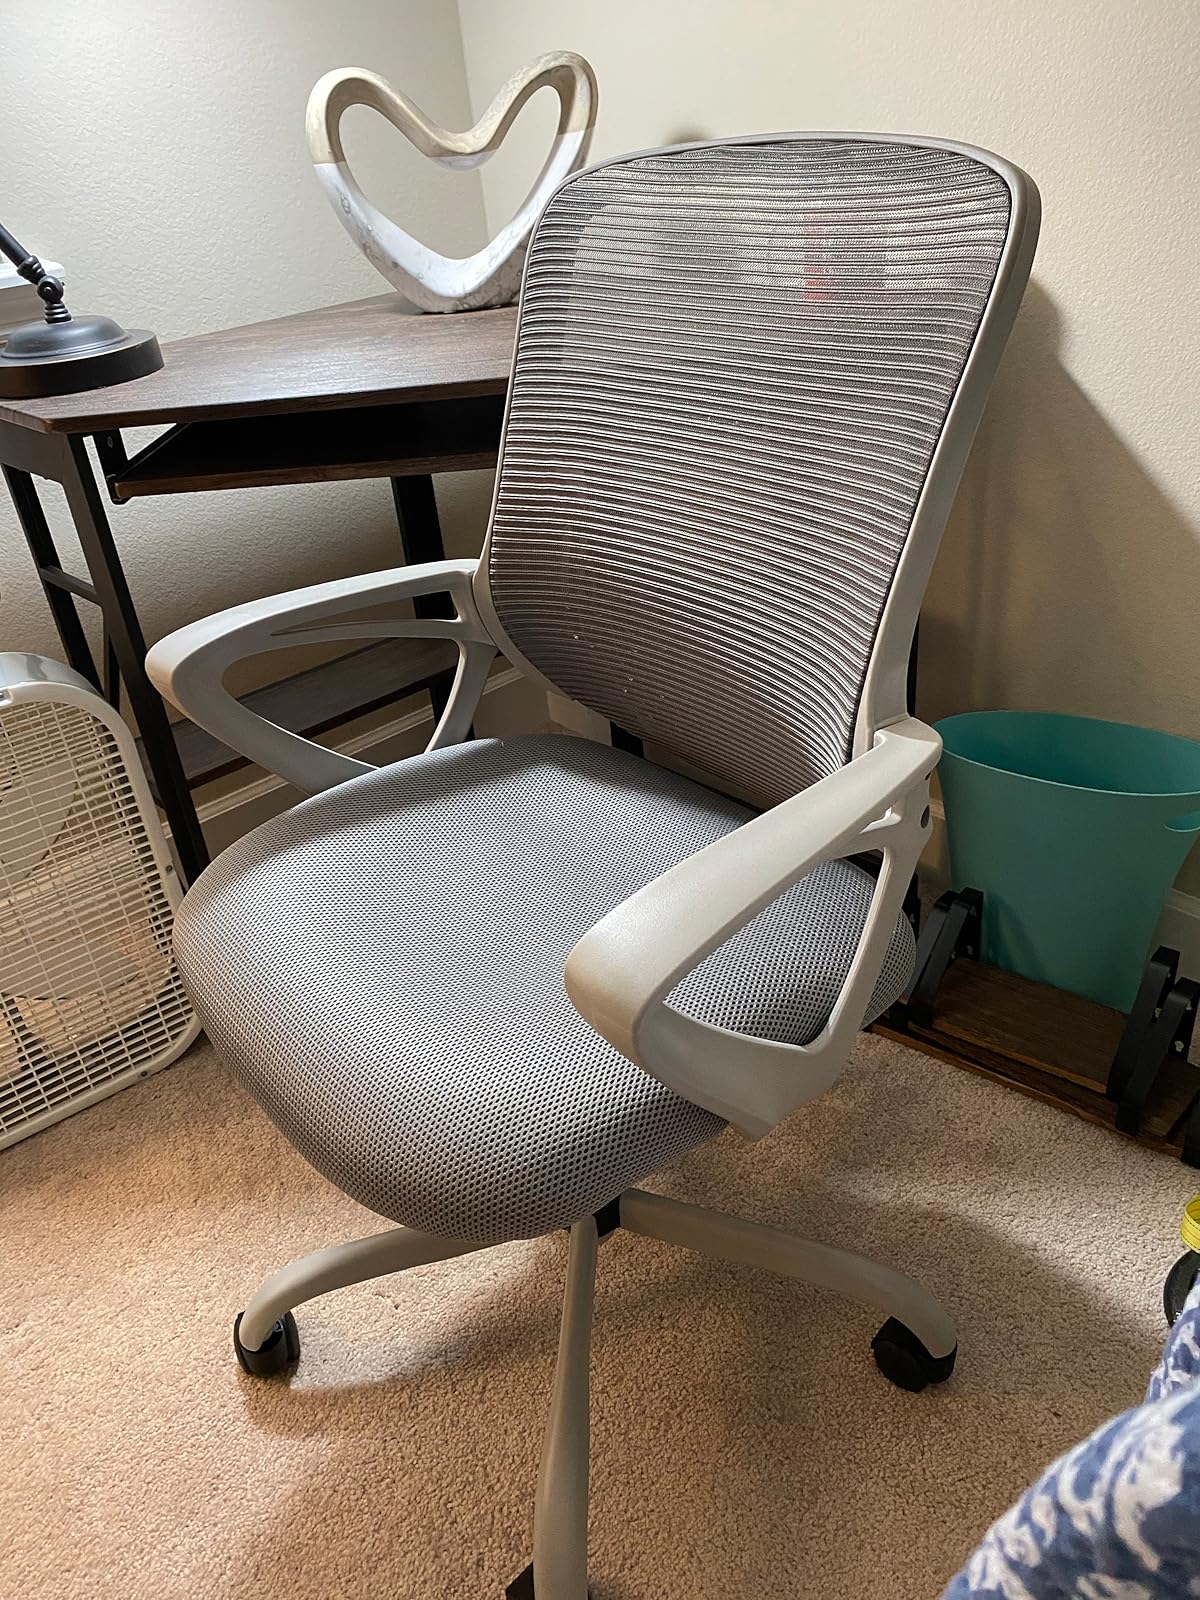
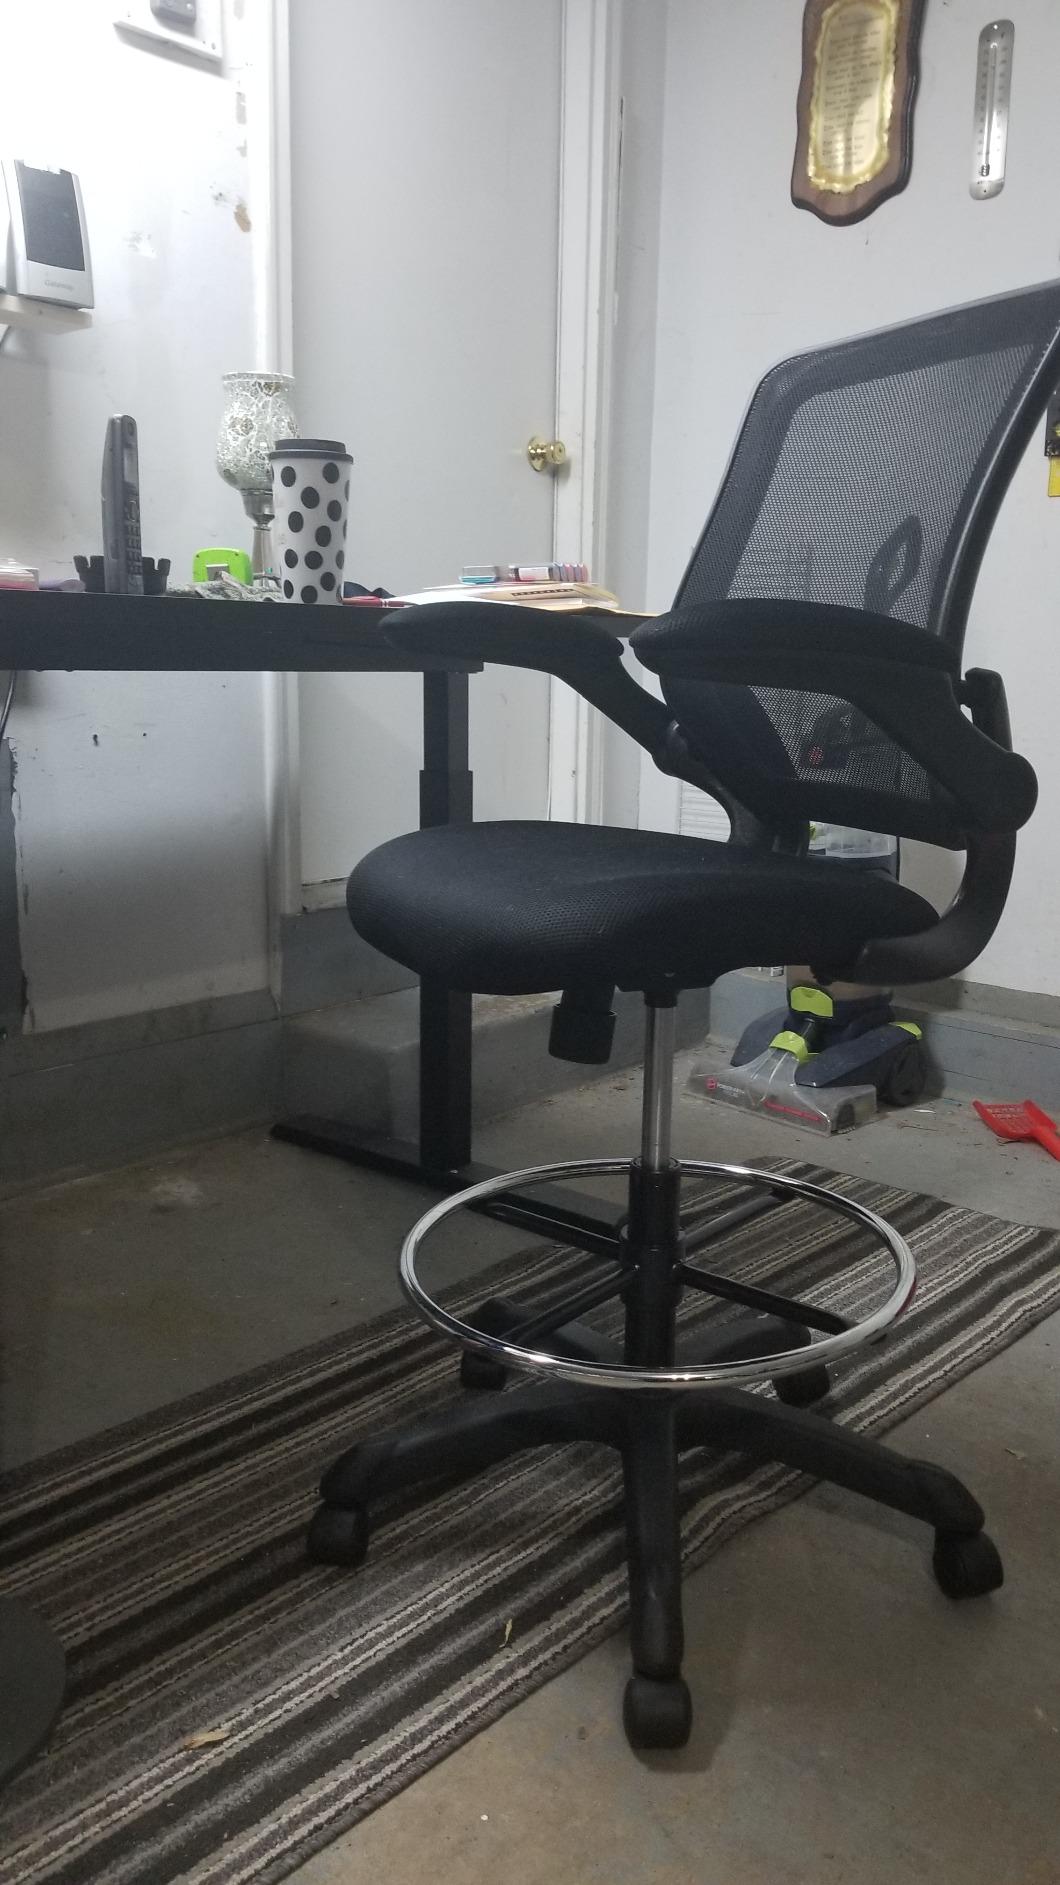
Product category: items_chair
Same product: no